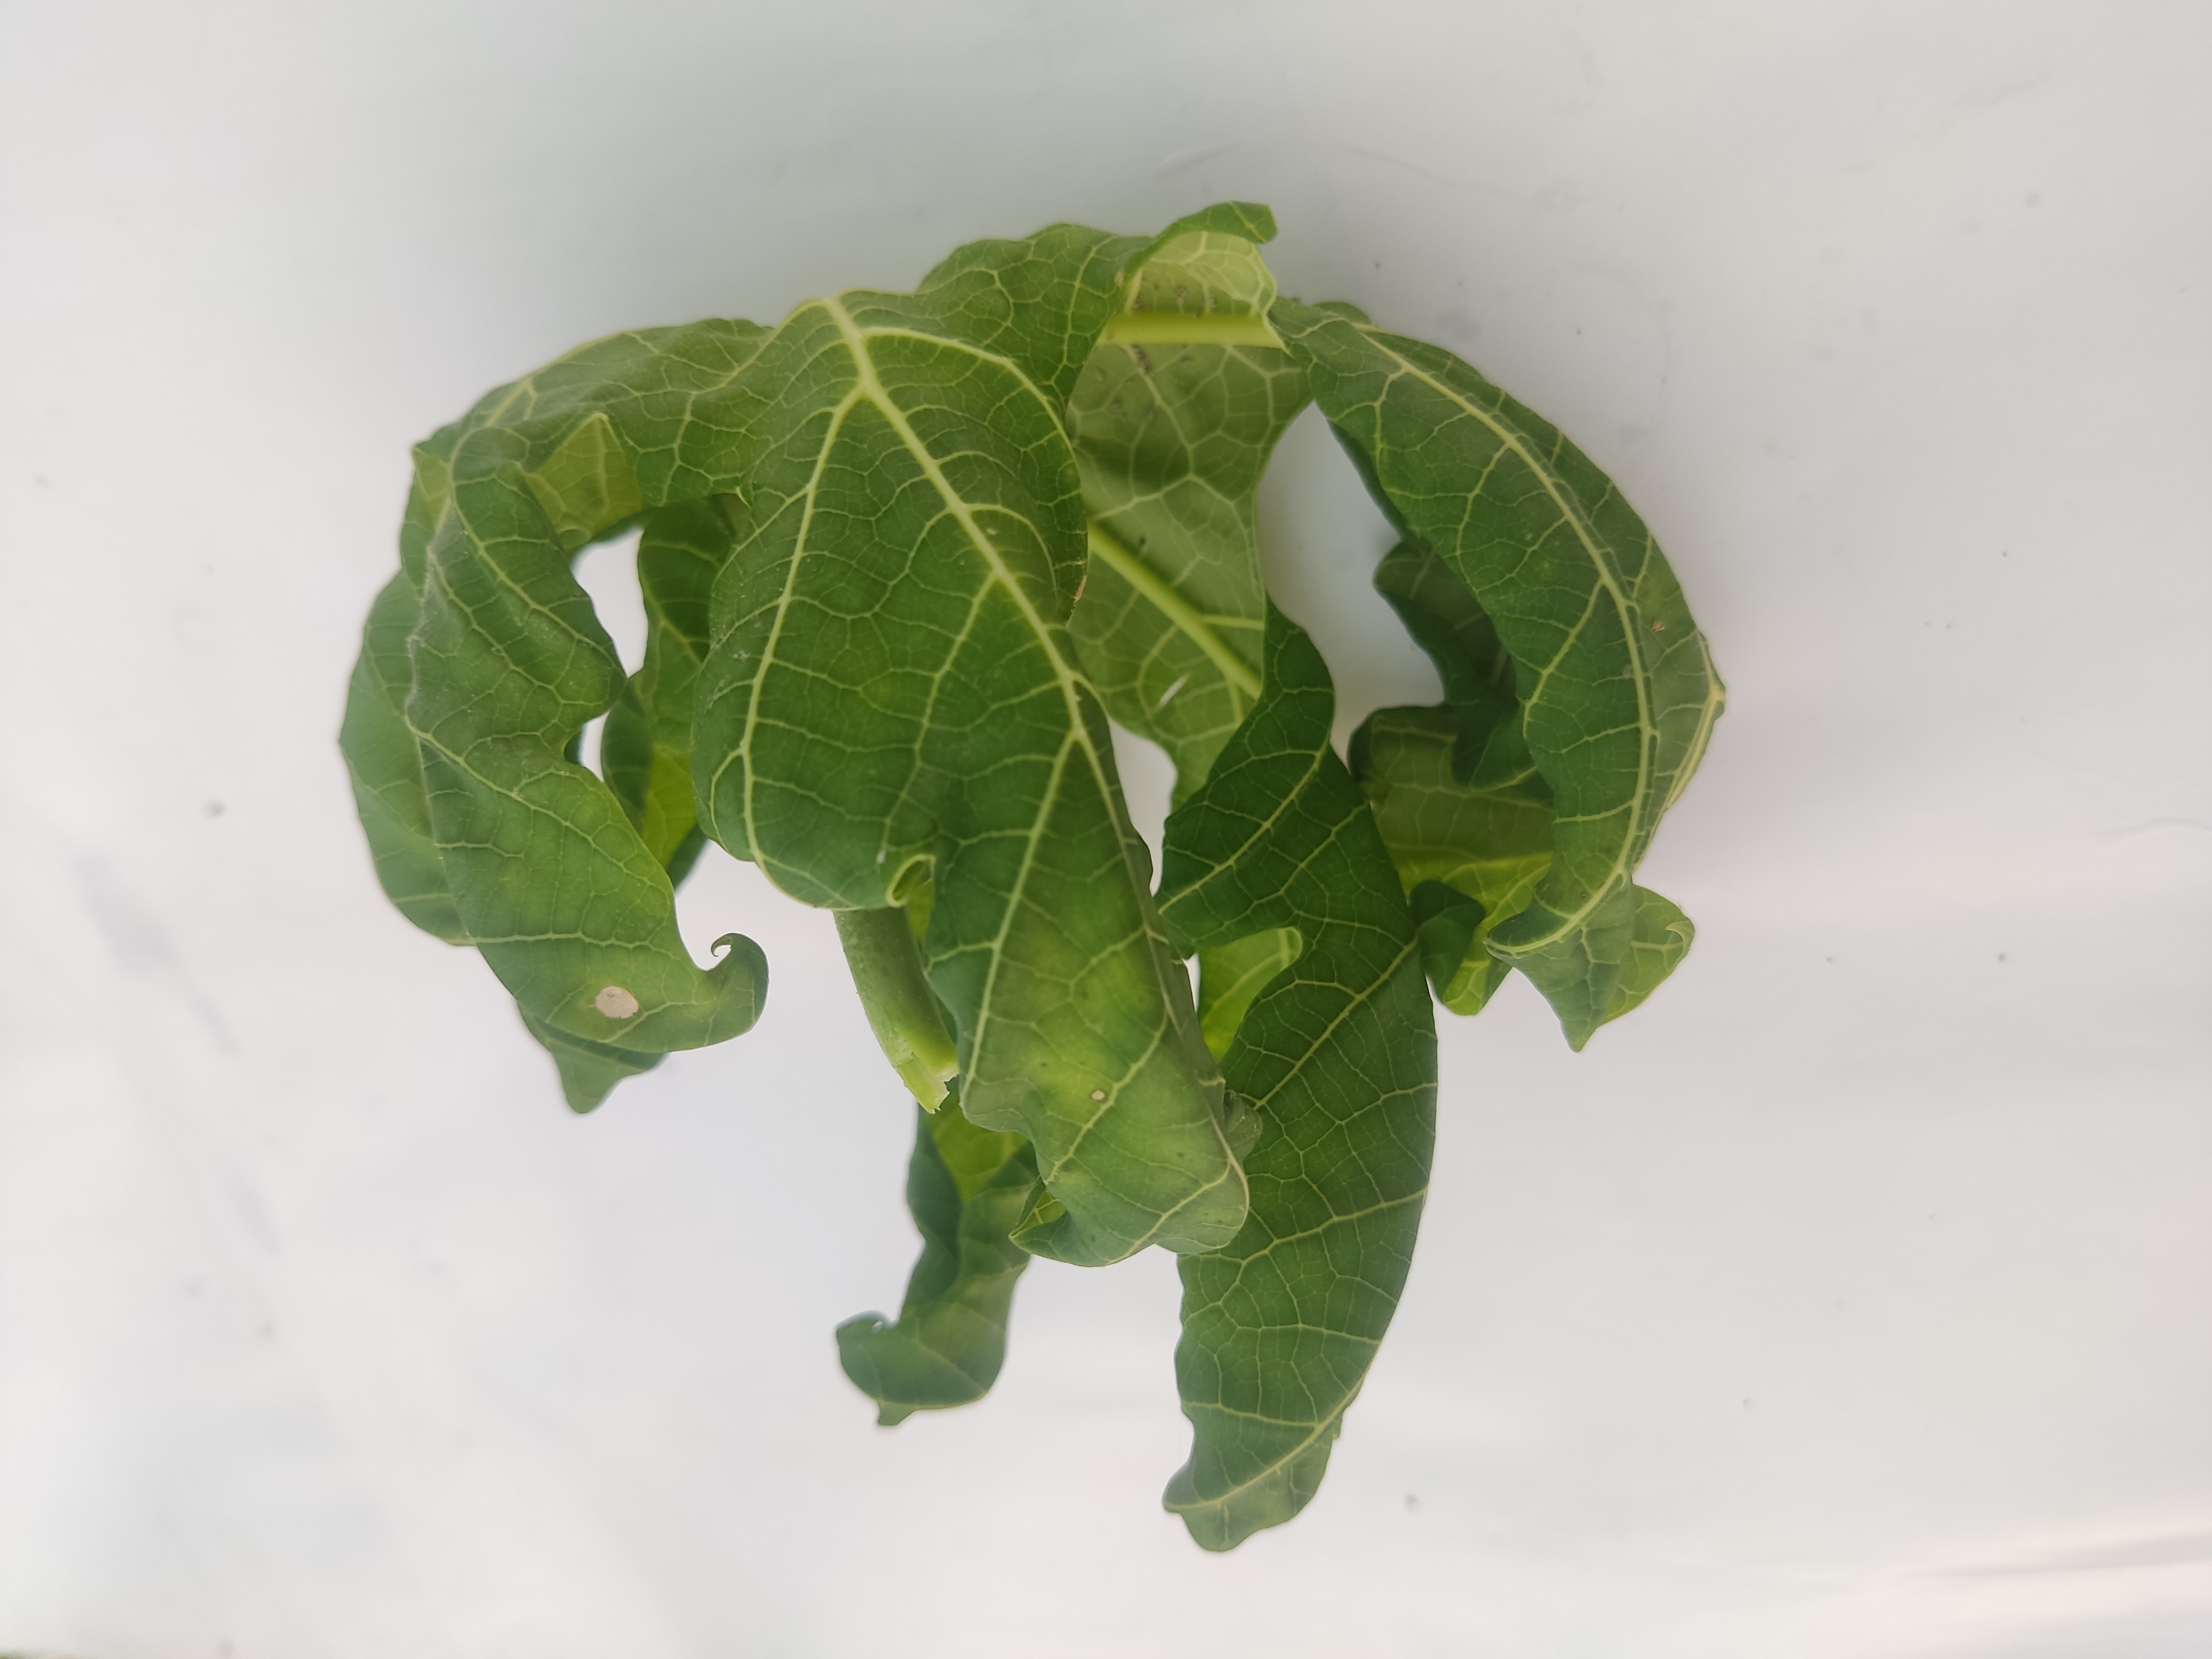
Label: Leaf Curl